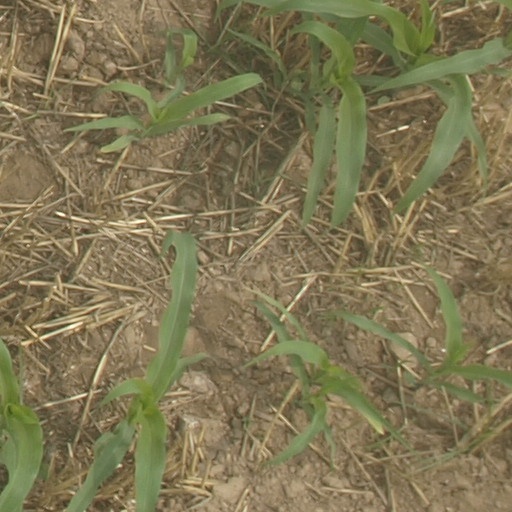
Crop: maize; corn